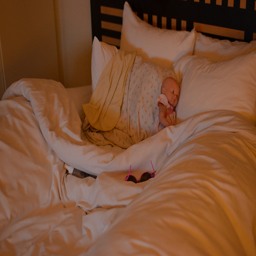
A baby doll is placed on top of pillows in a bed with a spray bottle and a pair of sunglasses.
A doll is laying next to a pillow on the bed.
a doll in a bed underneath a cover
A doll that looks like a baby laying in a bed.
Doll baby laying between 4 pillows in the big bed.